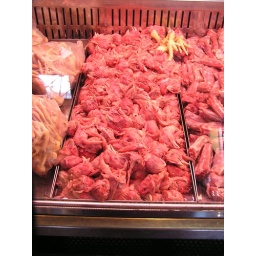
Build your own chicken. Chicken heads at a market in Bucarest, Romania. They had chicken feet too.